William Thomas (architect)

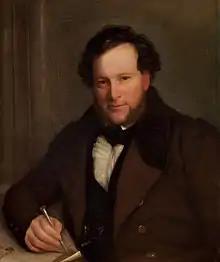
William Thomas, 1830s

William Thomas ( – 26 December 1860) was an Anglo-Canadian architect. His son William Tutin Thomas (1829–1892) was also an architect, working mostly in Montreal, Quebec.